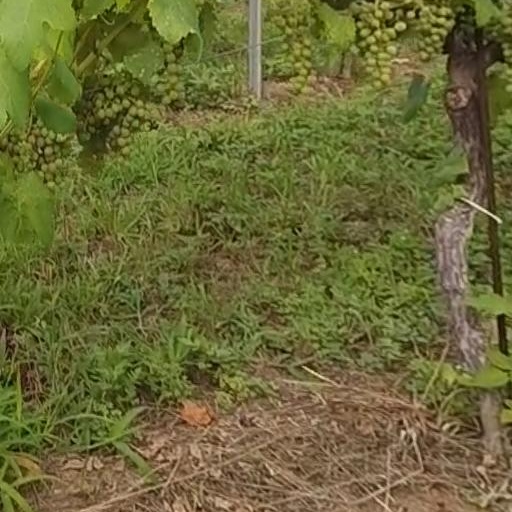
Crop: grape